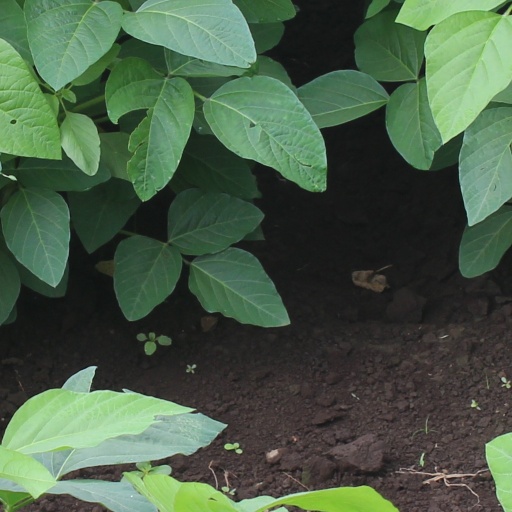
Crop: soybean